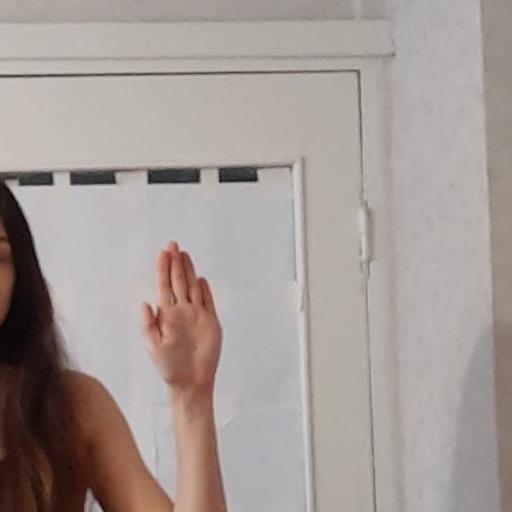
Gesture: stop